Sting (musician)

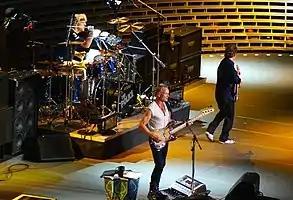
Sting with The Police at Madison Square Garden, New York, 1 August 2007

Sting released "...Nothing Like the Sun" in 1987, including singles, "We'll Be Together", "Fragile", "Englishman in New York" and "Be Still My Beating Heart", dedicated to his mother, who had recently died. It went Double Platinum. "The Secret Marriage" from this album was adapted from Hanns Eisler and "Englishman in New York" was about Quentin Crisp. The album's title is from William Shakespeare's Sonnet 130. The album won Best British Album at the 1988 Brit Awards and in 1989 received three Grammy nominations including his second consecutive nomination for Album of the Year. "Be Still My Beating Heart" earned nominations for Song of the Year and Best Male Pop Vocal Performance. In 1989, "...Nothing Like the Sun" was ranked number 90 and his Police album "Synchronicity" was ranked number 17 on "Rolling Stone"s 100 greatest albums of the 1980s.